Higashi-Nikkawa Station

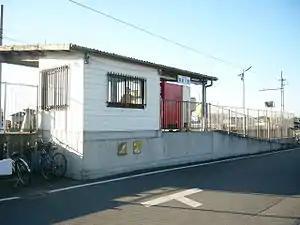
Higashi-Nikkawa Station in February 2004

is a passenger railway station in the city of Kiryū, Gunma, Japan, operated by the private railway operator Jōmō Electric Railway Company.